Joseph E. Johnston

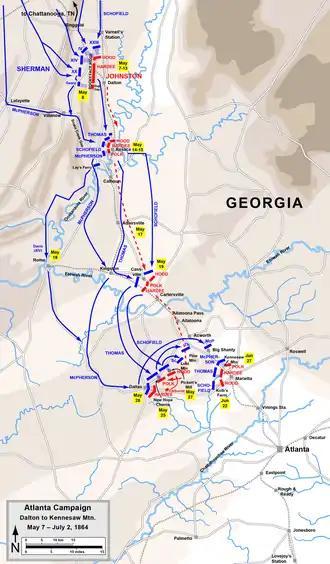
The Atlanta Campaign from Dalton to Kennesaw Mountain

Faced with Maj. Gen. William T. Sherman's advance from Chattanooga to Atlanta in the spring of 1864, Johnston conducted a series of withdrawals that appeared similar to his Peninsula Campaign strategy. He repeatedly prepared strong defensive positions, only to see Sherman maneuver around them in expert turning movements, causing him to fall back in the general direction of Atlanta. Johnston saw the preservation of his army as the most crucial consideration and conducted a very cautious campaign. He handled his army well, slowing the U.S. advance and inflicting heavier losses than he sustained.